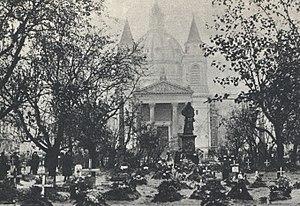
"La bataille de Varsovie pendant la Seconde Guerre mondiale oppose l'Armée ""Varsovie"" polonaise et la population civile de Varsovie aux forces allemandes ː la 3ᵉ armée et la 4ᵉ armée de la Wehrmacht et à la Luftflotte 1 et Luftflotte 4 de la Luftwaffe. L'attaque allemand débute par un grand bombardement aérien dès le premier jour de la guerre, le 1ᵉʳ septembre 1939. La capitale polonaise est bombardée comme soixante quatre autres villes polonaises. L’agresseur ne vise pas que les infrastructures stratégiques militaires, mais il s’attaque aussi aux habitations.